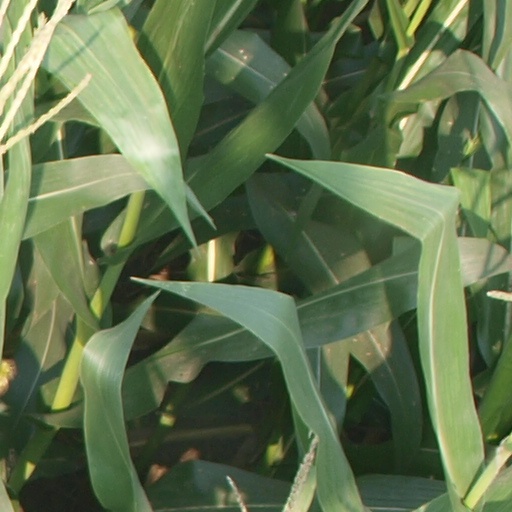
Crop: maize; corn